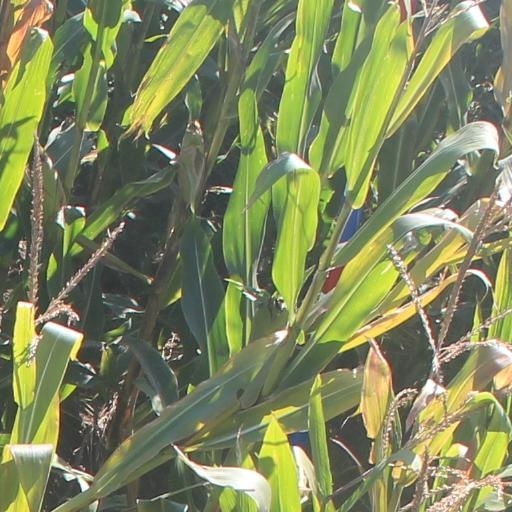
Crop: maize; corn